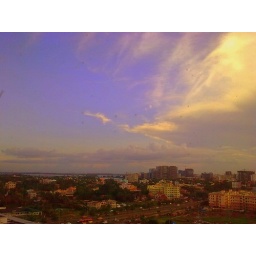
view from my floor in the office